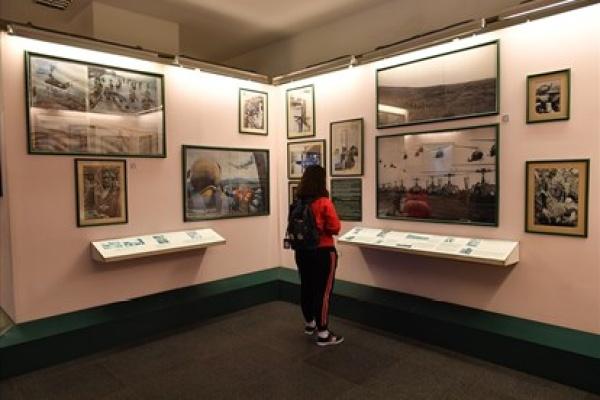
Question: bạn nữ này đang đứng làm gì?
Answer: đang đứng xem tranh